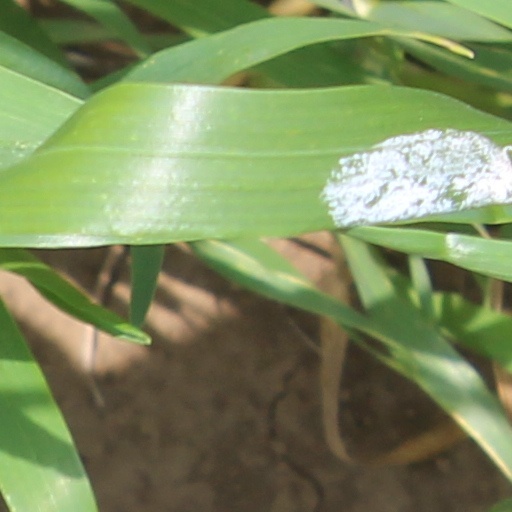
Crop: wheat